Astronomy

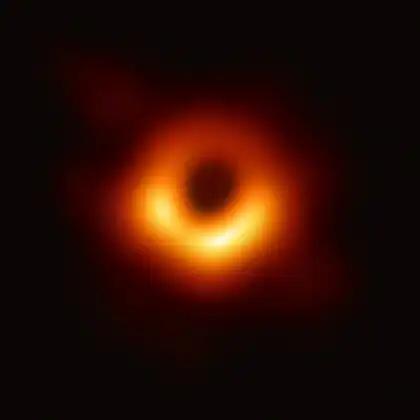
First ever direct image of a (supermassive) black hole, taken 2019 in radio wavelength, located at the core of Messier 87.

Astronomy flourished in the Islamic world and other parts of the world. This led to the emergence of the first astronomical observatories in the Muslim world by the early 9th century. In 964, the Andromeda Galaxy, the largest galaxy in the Local Group, was described by the Persian Muslim astronomer Abd al-Rahman al-Sufi in his "Book of Fixed Stars". The SN 1006 supernova, the brightest apparent magnitude stellar event in recorded history, was observed by the Egyptian Arabic astronomer Ali ibn Ridwan and Chinese astronomers in 1006. Iranian scholar Al-Biruni observed that, contrary to Ptolemy, the Sun's apogee (highest point in the heavens) was mobile, not fixed. Some of the prominent Islamic (mostly Persian and Arab) astronomers who made significant contributions to the science include Al-Battani, Thebit, Abd al-Rahman al-Sufi, Biruni, Abū Ishāq Ibrāhīm al-Zarqālī, Al-Birjandi, and the astronomers of the Maragheh and Samarkand observatories. Astronomers during that time introduced many Arabic names now used for individual stars.